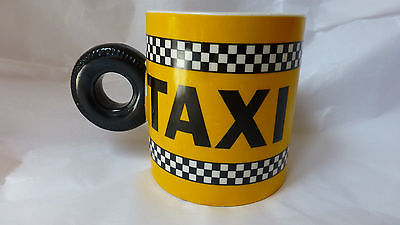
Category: mug